Tatra V570

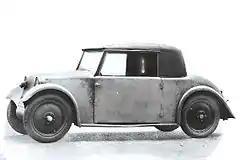
Tatra T57-V570 first prototype

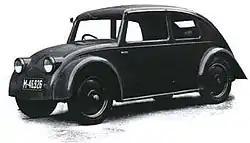
Tatra V570 final design

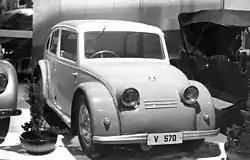
Tatra V570 final design

The initial proposal of the concept was presented by Tatra designer Erich Übelacker, who previously worked on the Tatra 57 car. However, at the time Übelacker's proposal was strongly criticised by Ledwinka. When he was facing the prospect of leaving the company, he finally presented the project with aerodynamic car body with a teardrop rear, which would be used to accommodate the whole drive-line of the car. Paul Jaray, the noted Zeppelin designer, produced a prototype aerodynamic body for the standard Tatra 57. Übelacker was a mercurial young engineer with great imagination and a lot of enthusiasm - however he lacked the perseverance needed to bring his ideas to fruition, and that is when Ledwinka stepped in to finish the work which might otherwise have come to nothing. The new design was initially tried under a conventional T57 two-seater drophead coupe body, which was not aerodynamic (the first T57-V570 prototype). Two pieces of the first V570 were made in 1931.